2016 NASCAR Sprint Cup Series

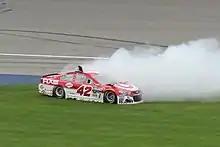
Kyle Larson pulls a burnout following his first career Cup win in the Pure Michigan 400 at Michigan International Speedway.

June Michigan winner Joey Logano started on pole. Chris Buescher had trouble early and fell four laps down. Logano led early, but fell back after the competition caution. Kevin Harvick got the lead and led until Martin Truex Jr. was able to take the lead when they came up on lapped traffic. Kyle Busch spun out into the grass early. Jimmie Johnson got the lead after green flag pit stops, but lost the lead on the next round of pit stops after his team took extra time to fill the car with fuel. Chase Elliott got the lead due to Johnson's misfortune. Kyle Larson was able to get the lead on a restart and pull away from the field as a rainstorm was nearing the track. Elliott was able to get off pit road ahead of Larson. On a restart, leader Elliott spun the tires and it allowed Larson to take the lead and pull away from the field and held off Elliott to get his first career Sprint Cup series win.